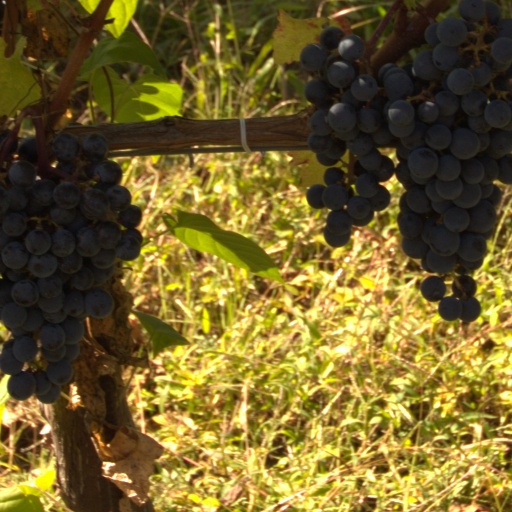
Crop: grape